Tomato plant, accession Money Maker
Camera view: tilt-top (135 deg); turntable rotation: 120 degrees
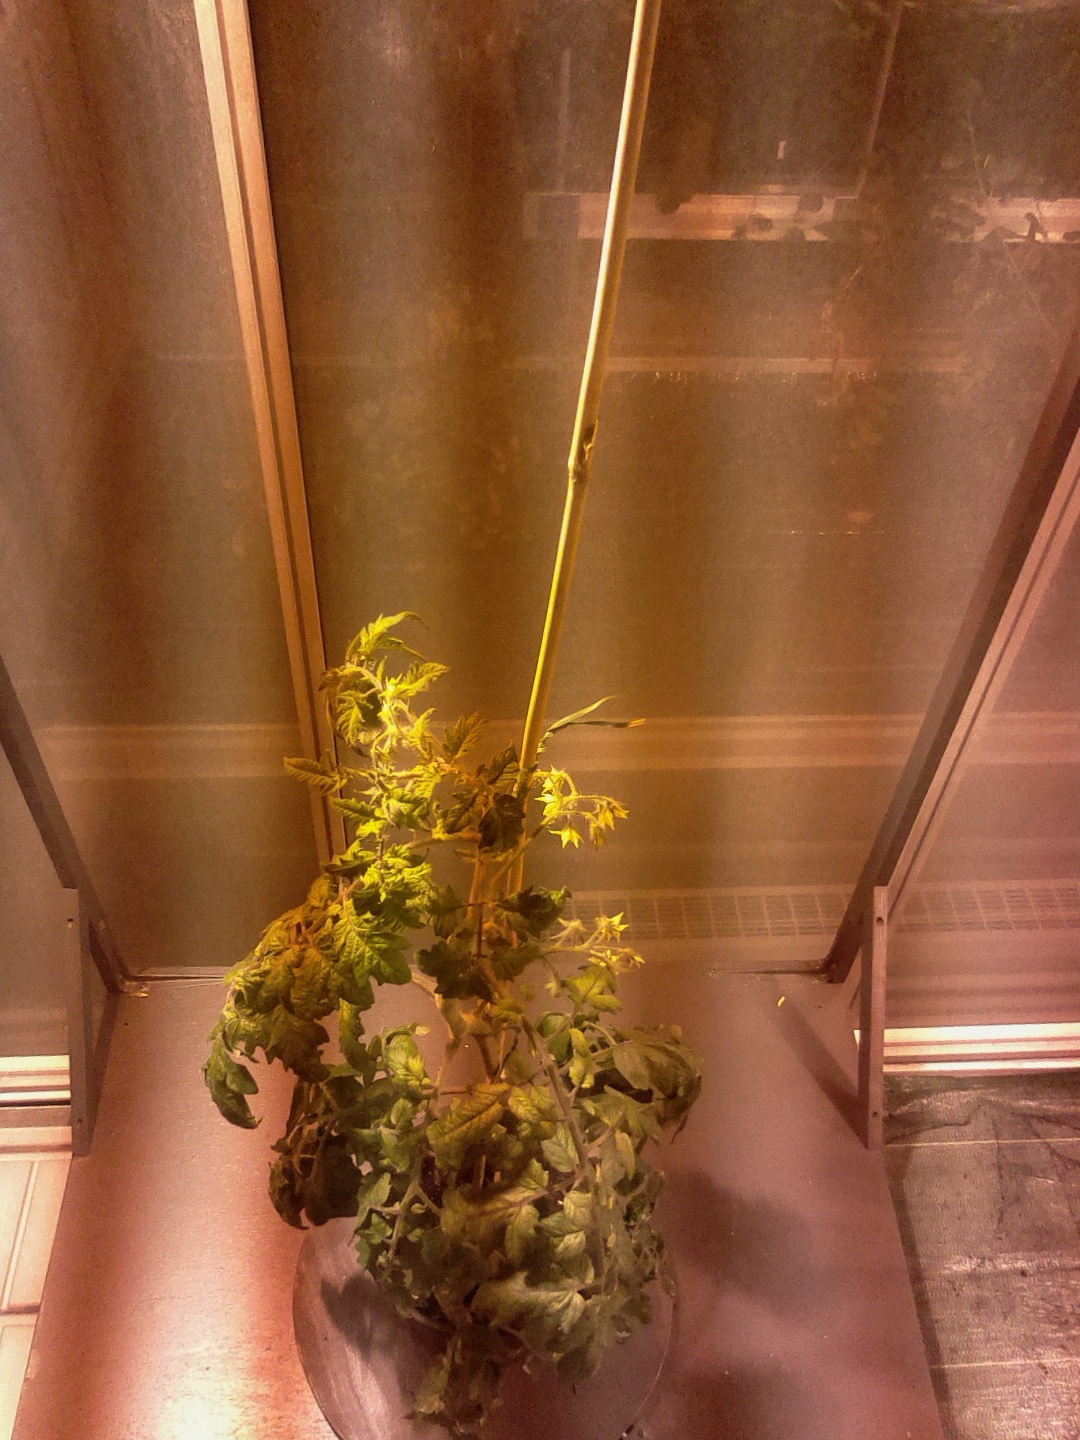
BBCH growth stage 69: End of flowering, 90%-100% of flowers open, more petals falling